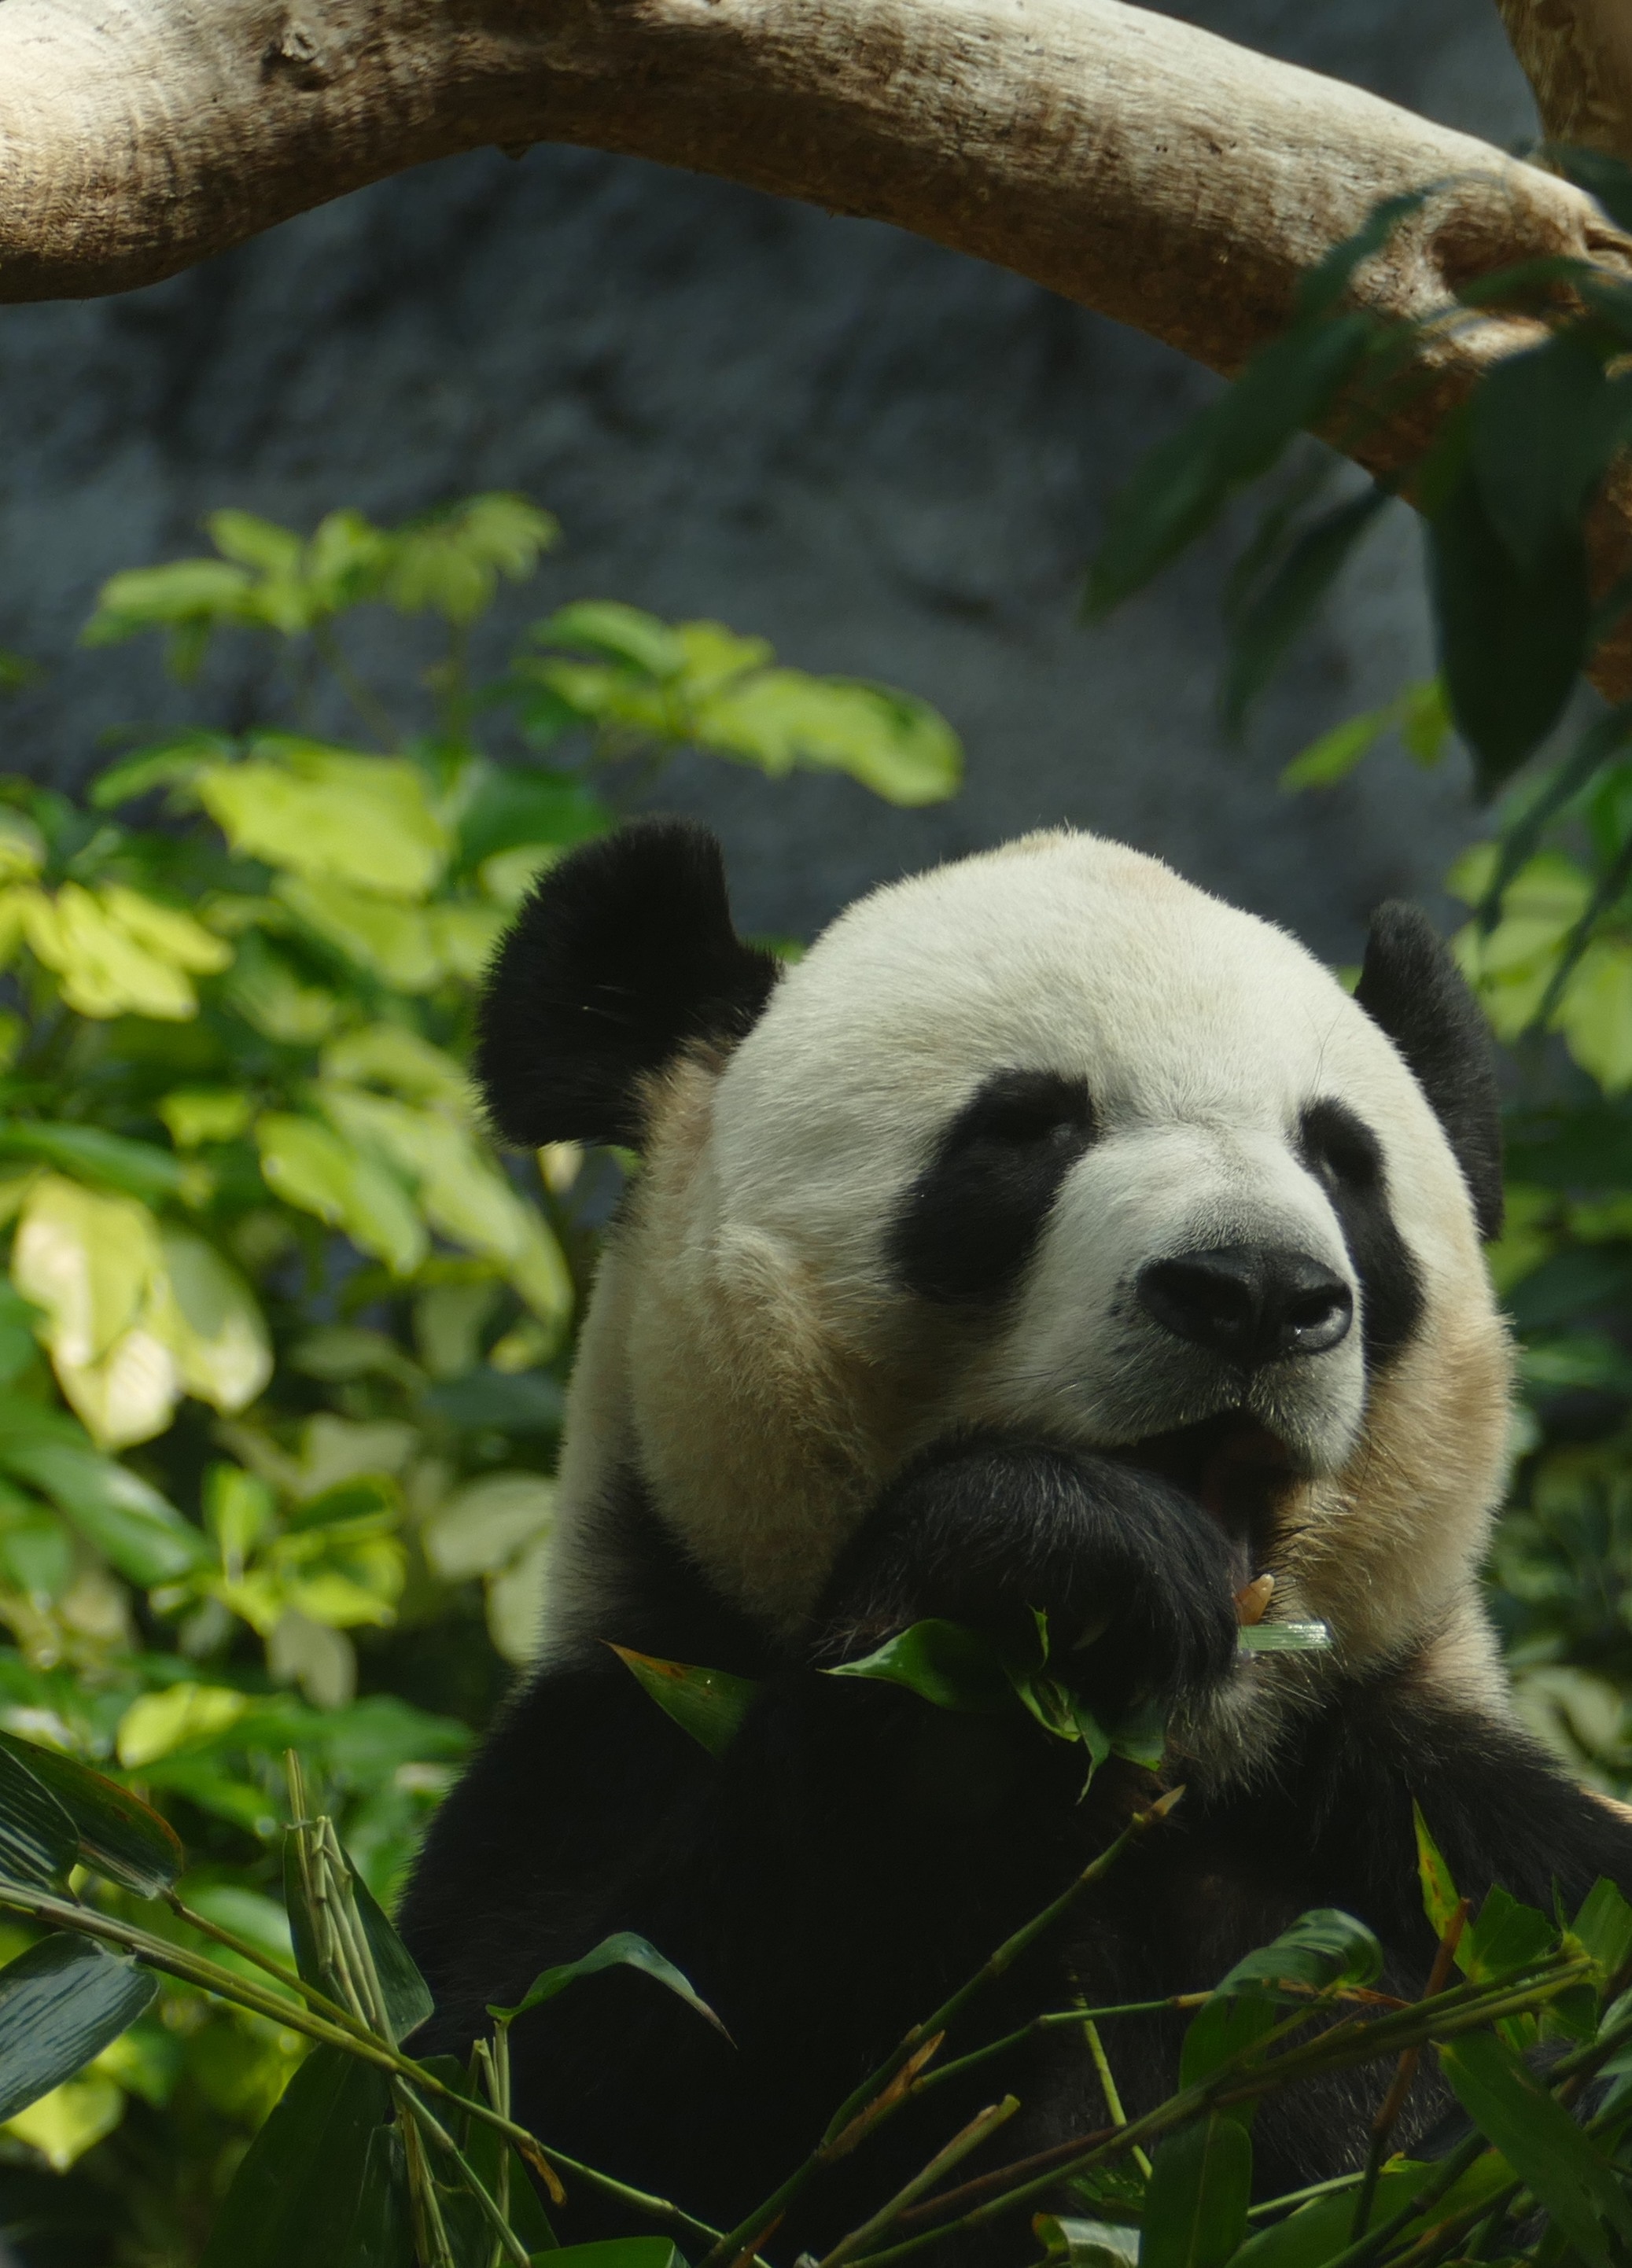
black and white, cute, bear, wildlife, zoo, fur, mammal, asia, fauna, macau, panda, vertebrate, china, bamboo, head drawing, purry, giant panda, panda bear